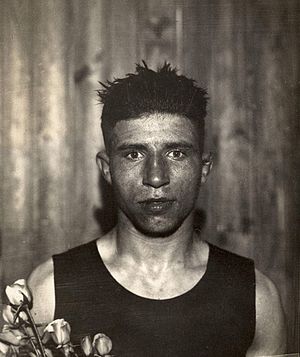
Bep van Klaveren
Lambertus Bep van Klaveren var en nederlandsk bokser som deltog i de olympiske lege 1928 i Amsterdam.